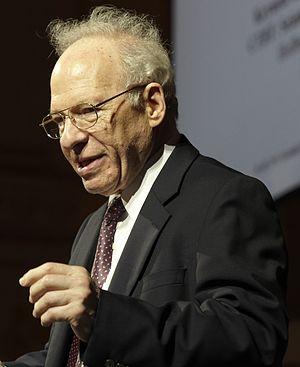
Richard Lawrence Garwin est un physicien américain, connu pour être un des concepteurs de la première bombe thermonucléaire.